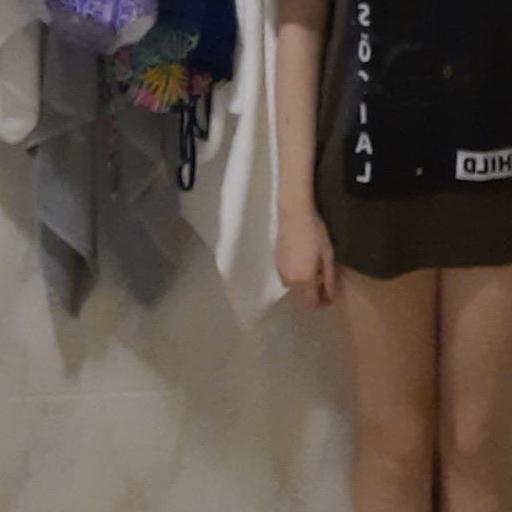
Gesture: no_gesture